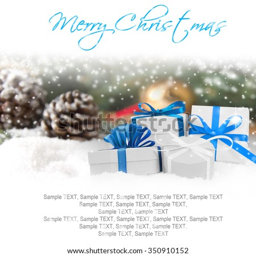
christmas gifts and cones covered by snow with white space for the text